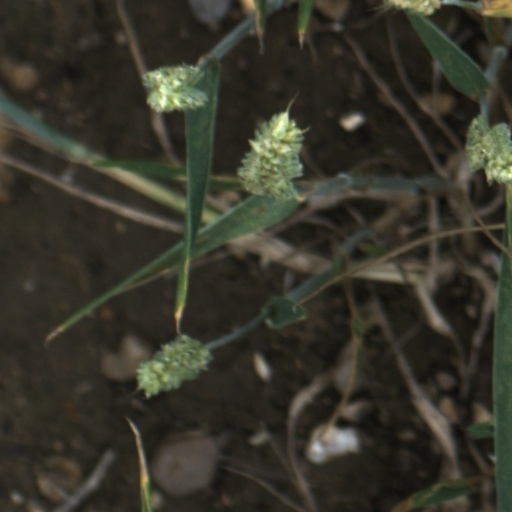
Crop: wheat